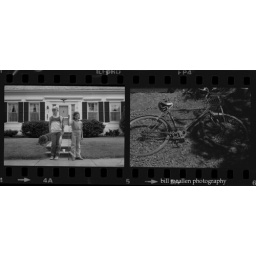
A boy a girl a flounder and a bicycle Rockport Maine 1981 frames 4A and 5A by Bill McAllen